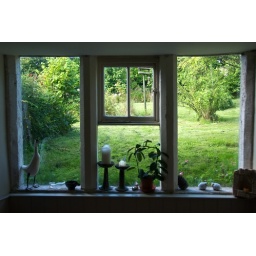
Looking out of the kitchen window in summer